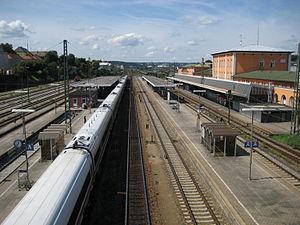
Passau, gare centrale